Lansdale, Pennsylvania

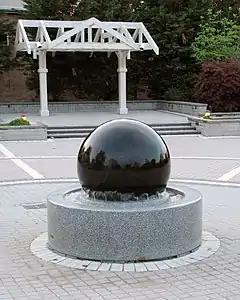
The Kugel Ball

Lansdale is home to a Kugel ball, which is a dark grey granite sphere supported by a very thin film of water pumped from beneath its base. The Kugel Ball is located in Railroad Plaza, adjacent to the SEPTA Lansdale/Doylestown Line train station in downtown Lansdale. The plaza consists of a bricked patio with benches centered on the Kugel Ball and closes at 11:00 pm. An annual 5k race is held in June, accordingly named the Kugel Ball race, which starts and ends at the actual Kugel Ball in Railroad Plaza.